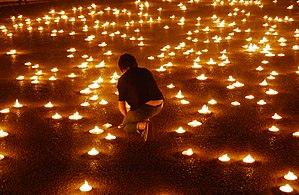
Renaud Auguste-Dormeuil est un artiste plasticien français, né le 23 mai 1968 à Neuilly-sur-Seine.